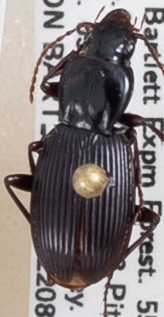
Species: Pterostichus tristis
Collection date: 2022-08-03
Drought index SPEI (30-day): -0.54
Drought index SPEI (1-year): -0.9
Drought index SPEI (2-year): -1.69